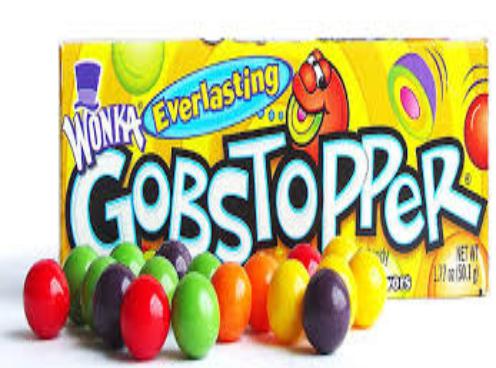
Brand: Gobstoppers
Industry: Food